Sky position (RA, Dec in degrees): 149.581, -0.3063
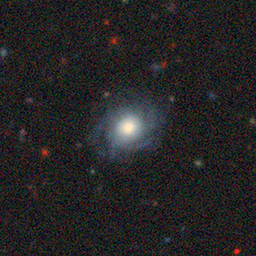
Galaxy morphology: Unbarred Tight Spiral Galaxies